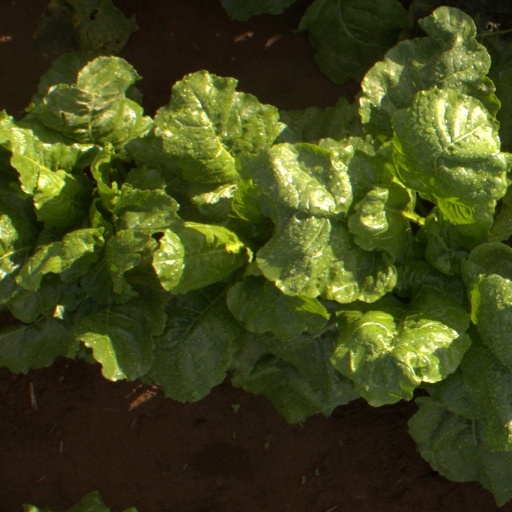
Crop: sugar beet